Honda XRV750

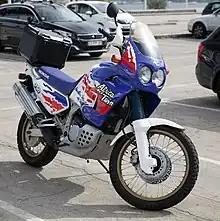
XRV750 Africa Twin 1993

It was preceded by Honda XRV650 Africa Twin, which was a lighter, higher specification version made in 1988 and 1989 by Honda Racing Corporation with a 650 cc engine producing . The much earlier Honda XLV750R was a shaft driven motorcycle.